History of Memphis Tigers football

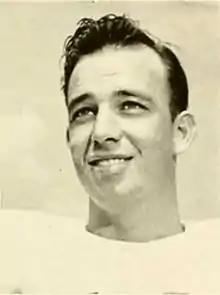
Coach Stobart

On June 26, 1989, USC offensive coordinator Chuck Stobart was named the 19th head coach of the Memphis State Tigers. An assistant coach under Bo Schembechler at Miami (OH) and Michigan, Stobart served as head coach at Toledo from 1977 to 1981 and Utah from 1982 to 1984, achieving mediocre success. After leaving the Utes, Stobart served as offensive coordinator at Pittsburgh in 1985 under Foge Fazio and at Arizona under Larry Smith in 1986 before following Smith to USC. Stobart signed a four-year contract with Memphis State worth a base salary of $100,000 annually.